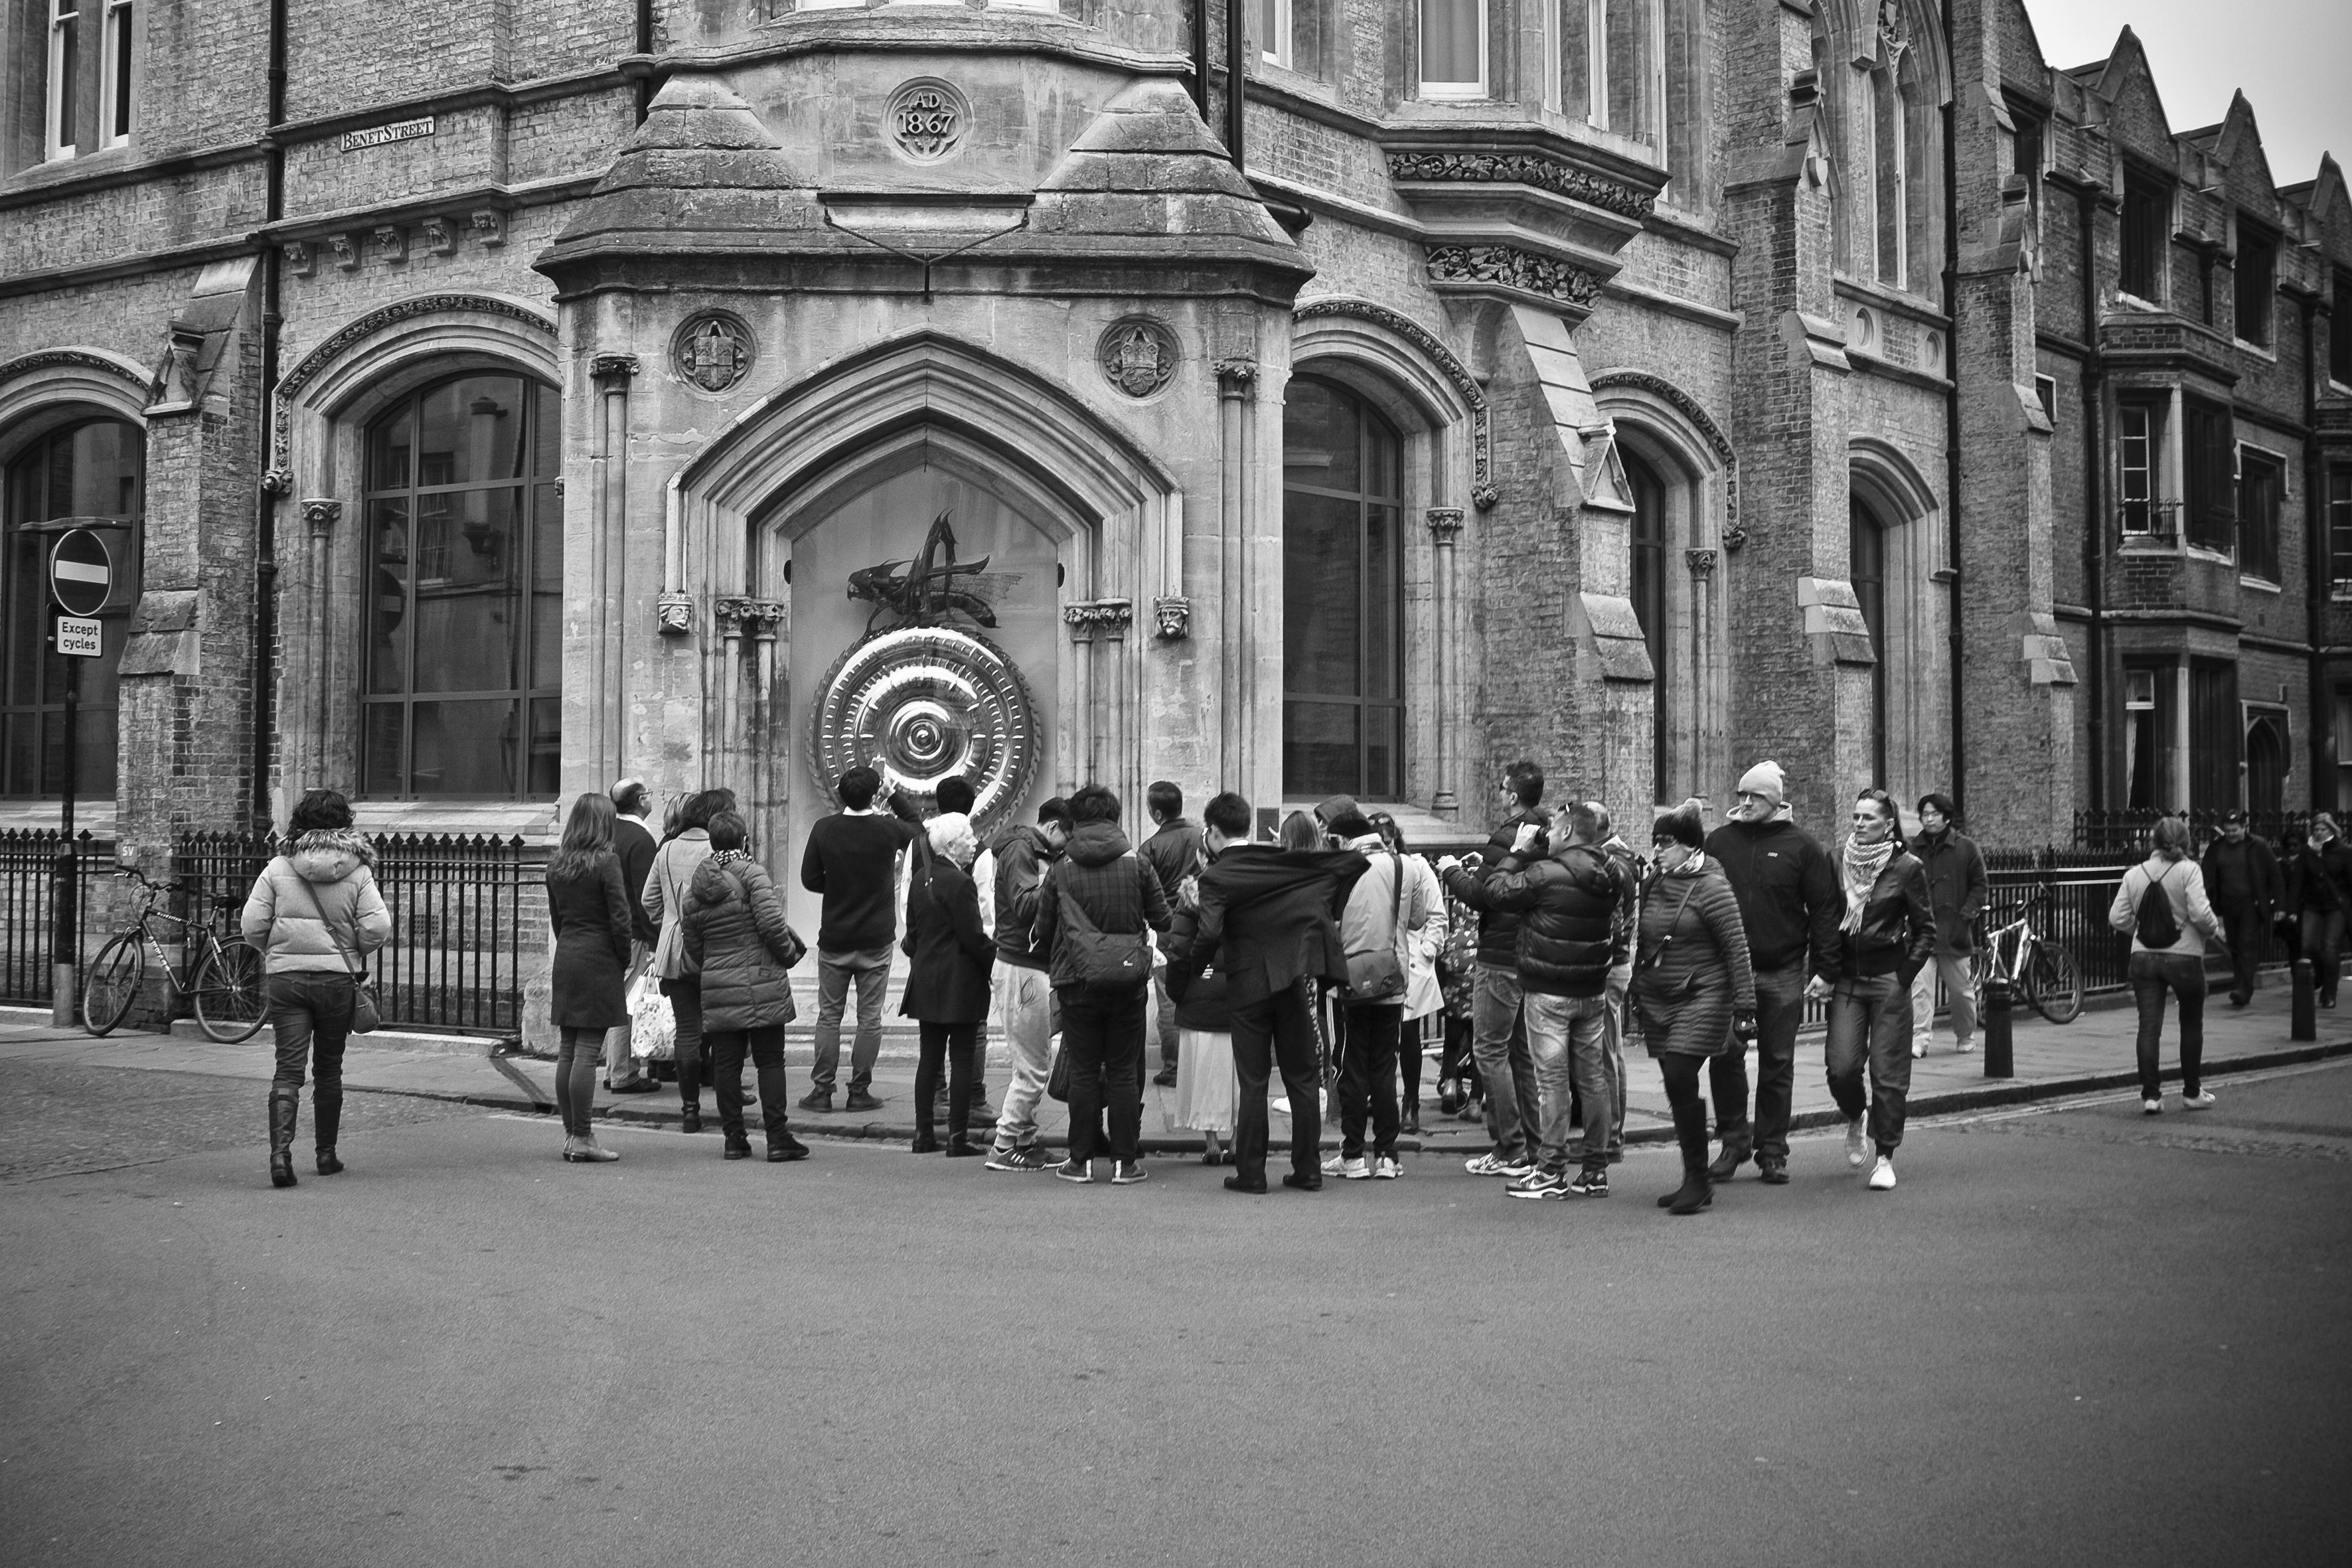
black and white, architecture, road, street, urban, travel, fujifilm, statue, monochrome, uk, england, bw, blackandwhite, blackwhite, cambridge, ngc, photograph, noiretblanc, unitedkingdom, history, image, fuji, fujixt1, fujix, monochrome photography, ancient history